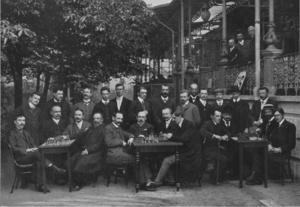
Akiba Rubinstein est un joueur d'échecs polonais. Trois fois champion de Russie, il était un maître réputé au début du XXᵉ siècle. En 1950, la FIDE lui décerna le titre de grand maître international des échecs alors qu'il avait arrêté sa carrière de joueur depuis 1932.